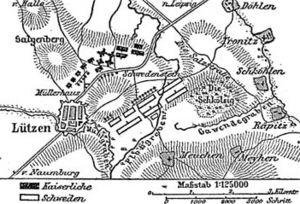
La bataille de Lützen, le 16 novembre 1632, est l'une des batailles les plus marquantes de la guerre de Trente Ans, pendant laquelle les armées suédoises du roi Gustave II Adolphe de Suède, mort au combat, s'imposent face à des forces de la Ligue catholique dirigées par Albrecht von Wallenstein. Elle s'avère être une victoire à la Pyrrhus pour les Suédois, perdant leur roi et près d'un tiers de leurs hommes. Cette victoire est mal exploitée par les Suédois, en grande partie à cause de la mort de Gustave Adolphe, génie stratégique de son époque : peu après, c'est la confusion dans les rangs de l’Union protestante.